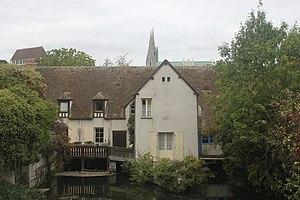
Moulin Saint-Père sur l'Eure à Chartres, Eure-et-Loir (vue amont). This building is classé au titre des Monuments Historiques. It is indexed in the Base Mérimée, a database of architectural heritage maintained by the French Ministry of Culture,